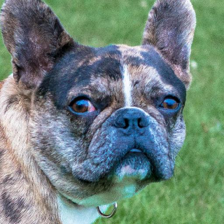
Label: animals